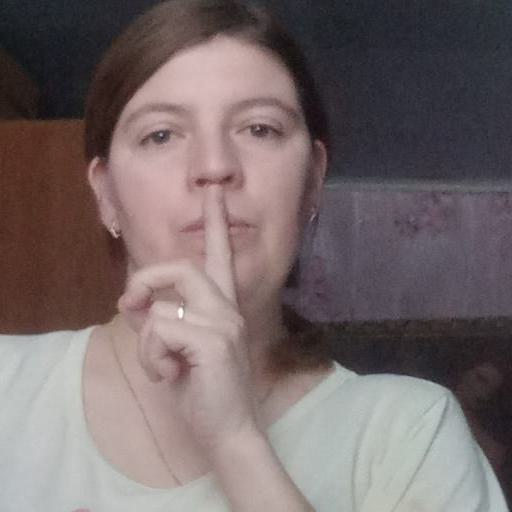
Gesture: mute